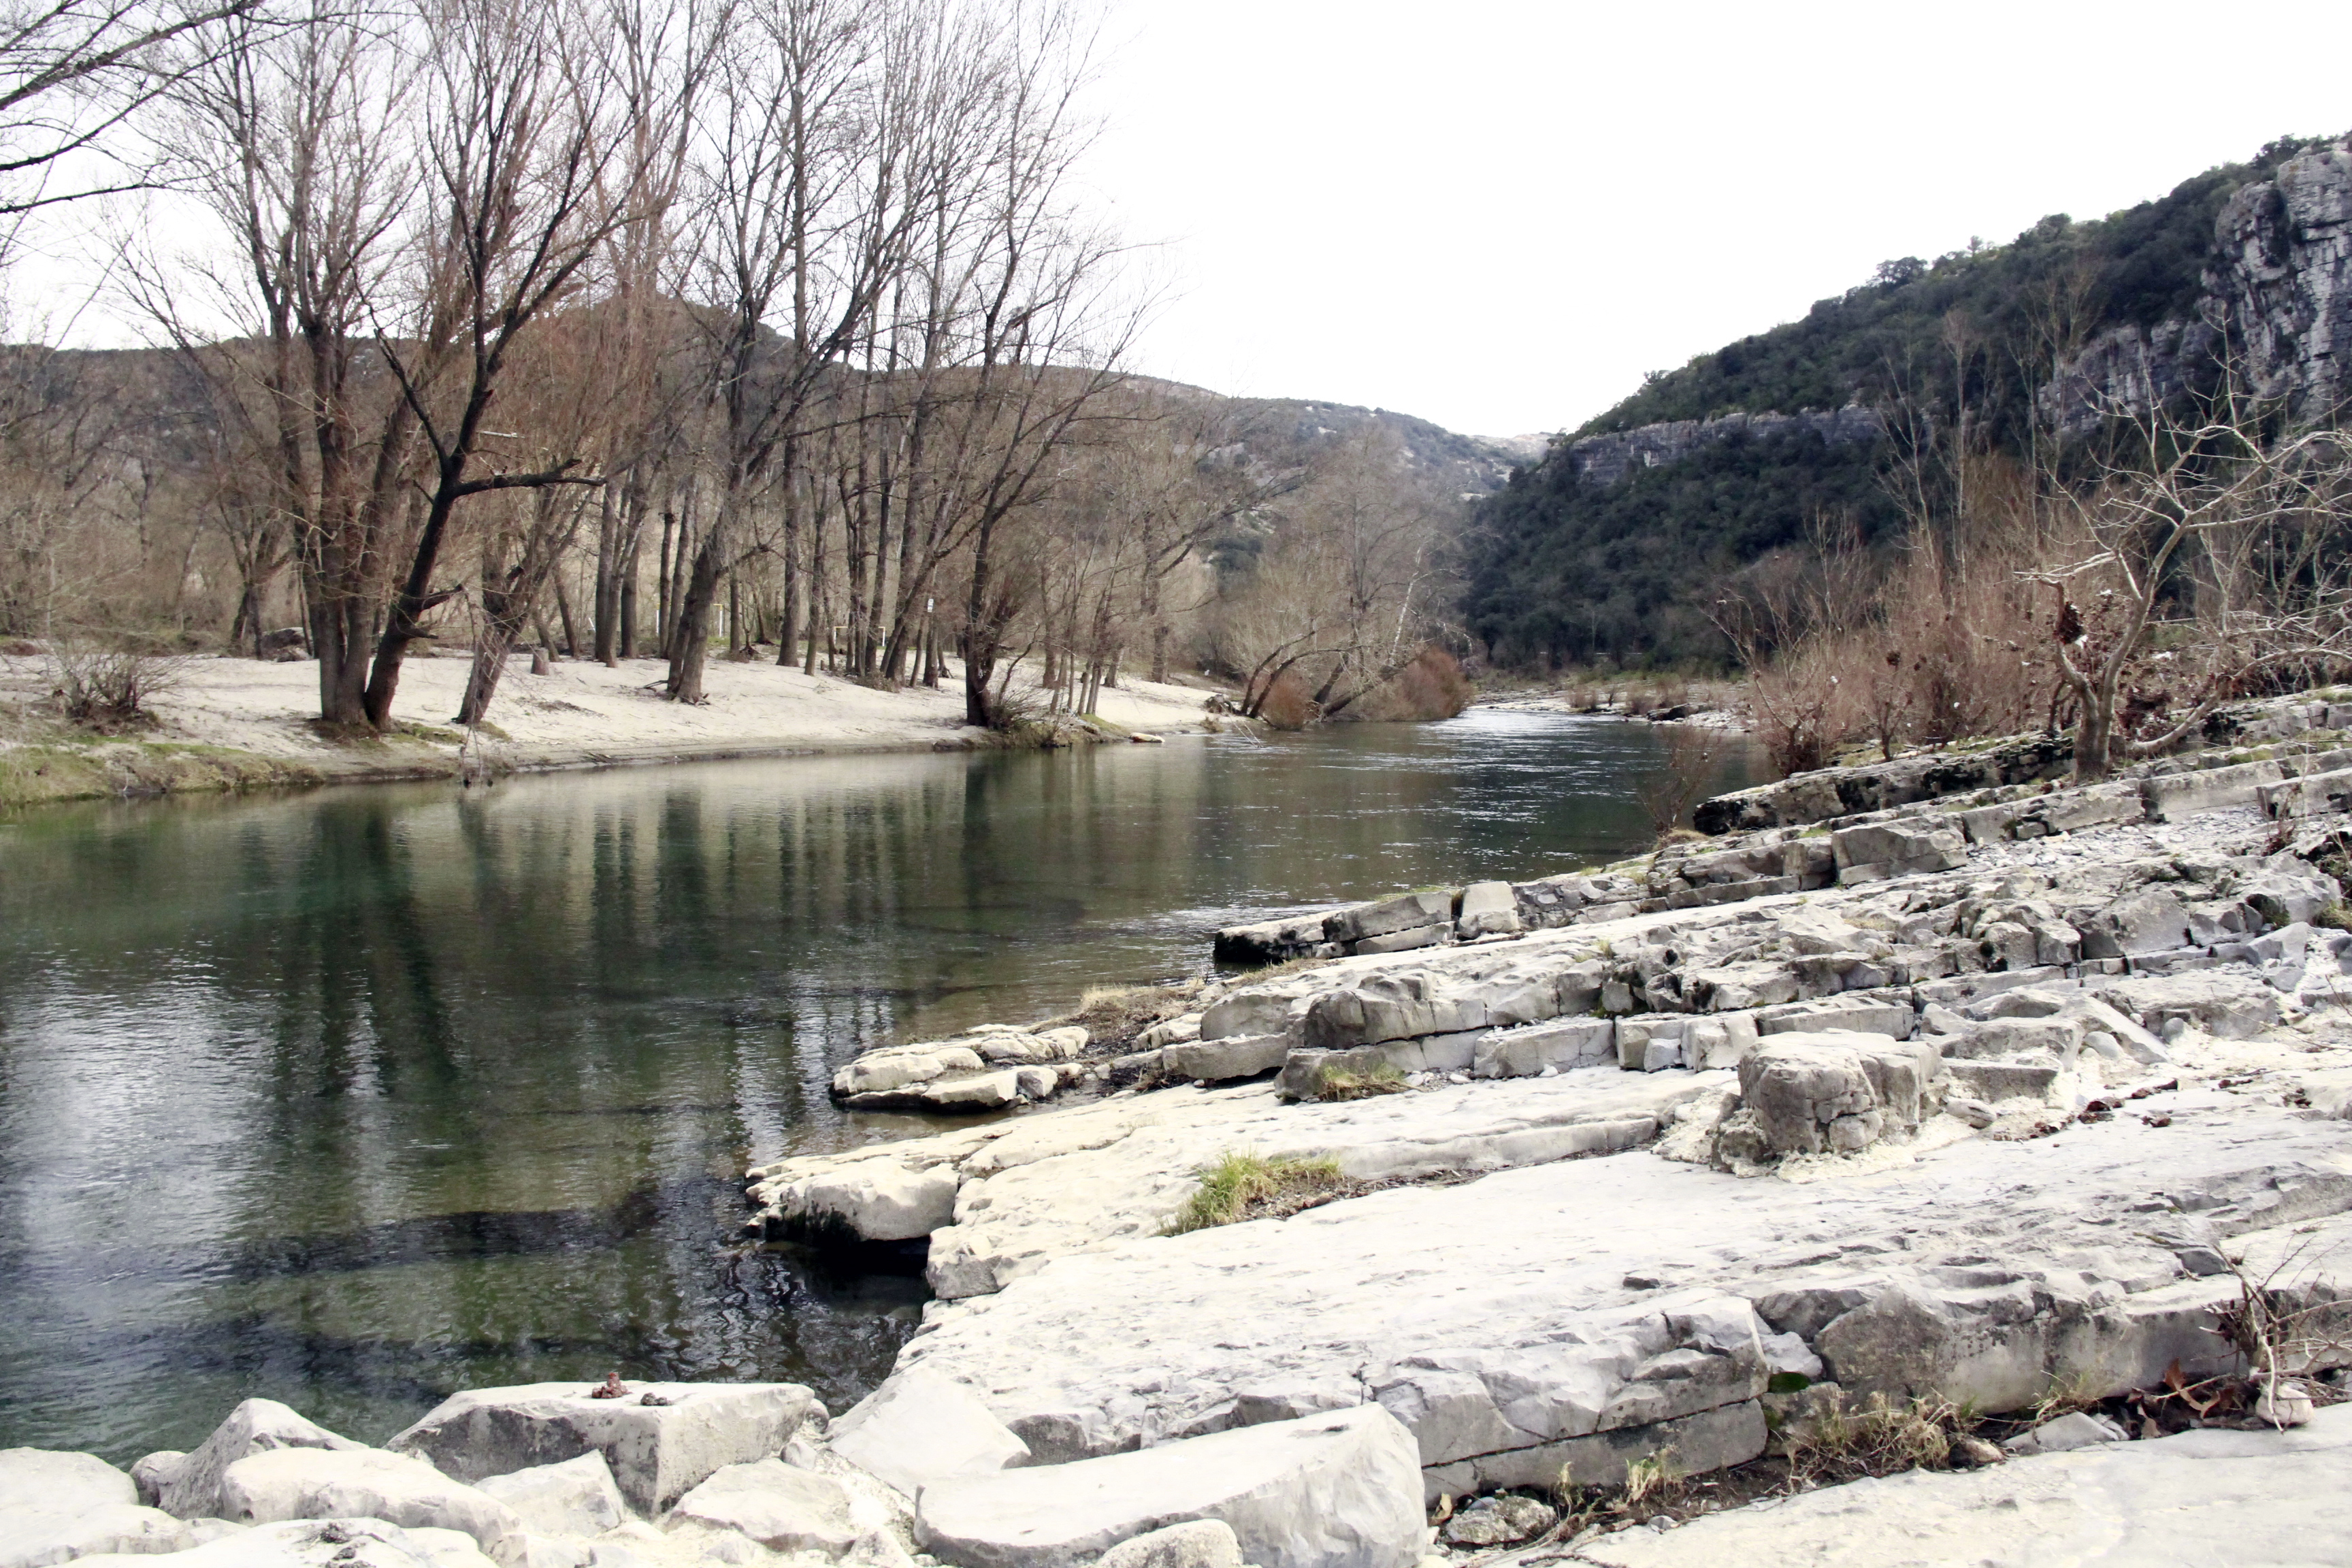
wilderness, lake, river, france, europe, stream, rapid, reservoir, midi, hiver, strom, languedocroussillon, hrault, berges, eauxvives, crues, fleuvectier, loch, wadi, geological phenomenon